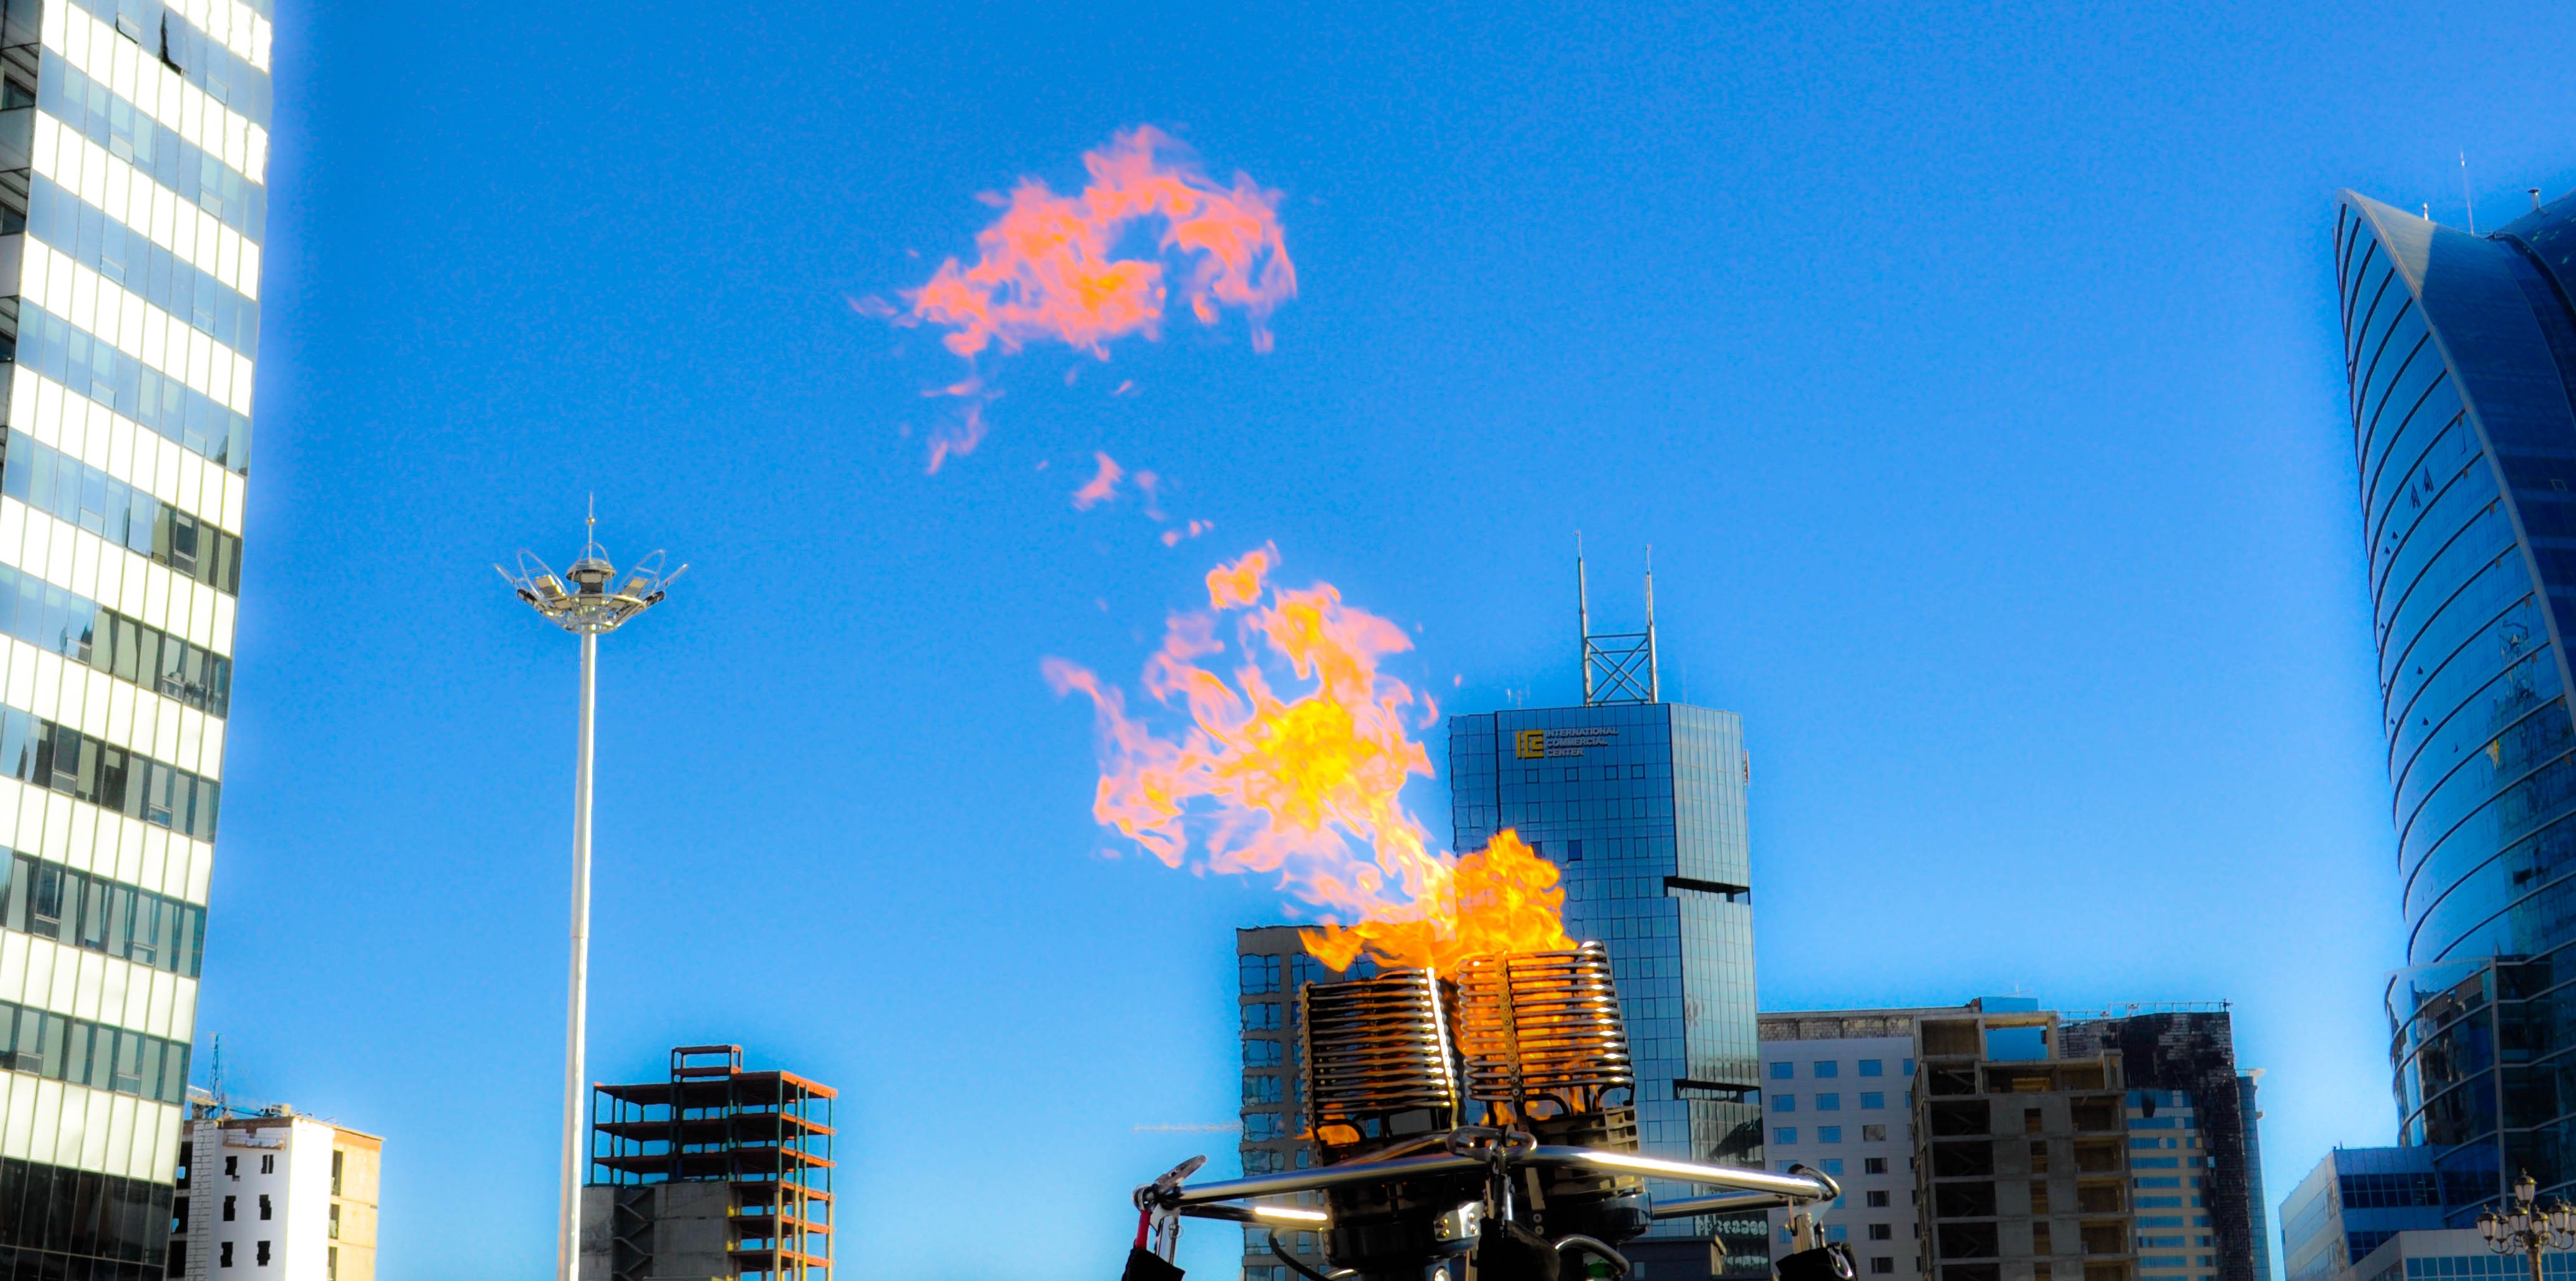
sky, skyline, balloon, adventure, wind, city, skyscraper, cityscape, downtown, hot air, fire, landmark, blue, heat, tower block, burn, ballooning, metropolis, urban area, metropolitan area